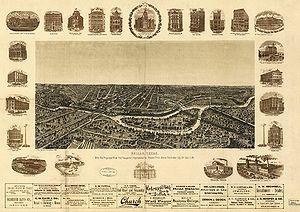
Dallas /ˈdæl.əs/ est une ville de l'État du Texas, aux États-Unis. Elle couvre une surface de 997 km² et comptait 1 241 162 habitants en 2012. Avec la ville voisine de Fort Worth, Dallas fait partie d'une vaste aire urbaine de 6 371 773 habitants, le Dallas/Fort Worth Metroplex, ou simplement « the Metroplex », la quatrième aire urbaine du pays. Dallas est classée comme ville mondiale beta+ par l'université de Loughborough de Londres. La ville de Dallas est le siège du comté de Dallas.